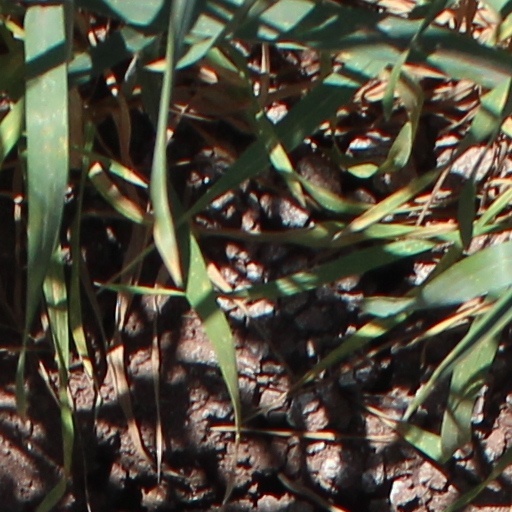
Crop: wheat